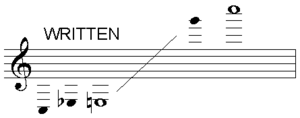
La clarinette basse est une clarinette sonnant exactement à l'octave inférieure de la clarinette en si dont l’origine remonte à la deuxième moitié du XVIIIᵉ siècle.